Sinhalese–Portuguese conflicts

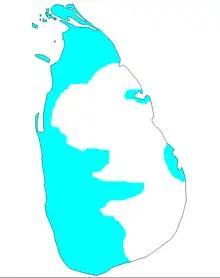
Maximum extent of Portuguese Ceylon (cyan), after the conquest of Jaffna in 1619 and the Vanni Chieftains in 1621

The death of Jayavira led many of the Lascarins to desert, along with all of the Badaga mercenaries. Less than a thousand native allies were left with the Portuguese forces, who were now massively outnumbered, lacking supplies, and faced a mass rebellion. The Portuguese attempted to retreat from Kandy to the fort at Balana. Losses to guerilla warfare and further Lascarin desertions reduced their forces to about 360 Portuguese and an equal number of Lascarins by the time they reached Danture. In contrast, defections and troops arriving from other parts of the kingdom had swelled Vimaladharmasuriya's forces to about 20,000 men.